List of Celtic F.C. managers

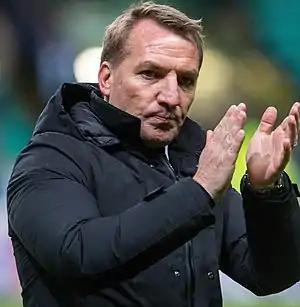
Brendan Rodgers managed Celtic to two consecutive domestic trebles.

Celtic Football Club is a Scottish association football club based in Glasgow. The club was founded in 1887 and played their first match in May 1888. Celtic have won the Scottish League Championship on 54 occasions, the Scottish Cup 42 times and the Scottish League Cup 22 times. The club enjoyed their greatest successes during the 1960s and 1970s under Jock Stein when they won nine consecutive league titles and the European Cup.